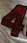
Number: 4